Sossusvlei

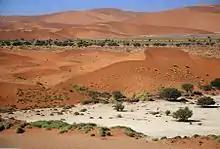
Sossusvlei seen from the dunes

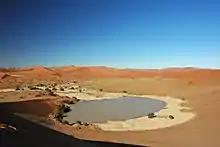
Sossusvlei during an occasional flood

Sossusvlei is about 66 km past the Sesriem gate. The last 6 km can only be traversed with 4WD vehicles as the metalled road ends and sand begins (the place where the metalled road ends is known as "2x4 parking" as any non-4WD vehicle must stop there). Sossusvlei is a clay pan, of roughly elliptical shape, covered in a crust of salt-rich sand. While the pan has been shaped over time by the Tsauchab river, the actual flooding of the pan is a relatively rare event, and sometimes several years pass between one flood and the next one. The river is dry most of the year, and even when it is not, it carries relatively little water to the vlei. The vlei is surrounded by high orange-reddish dunes, partially covered by a vegetation comprising grass, bushes, and some trees (mostly of species "Vachellia erioloba").